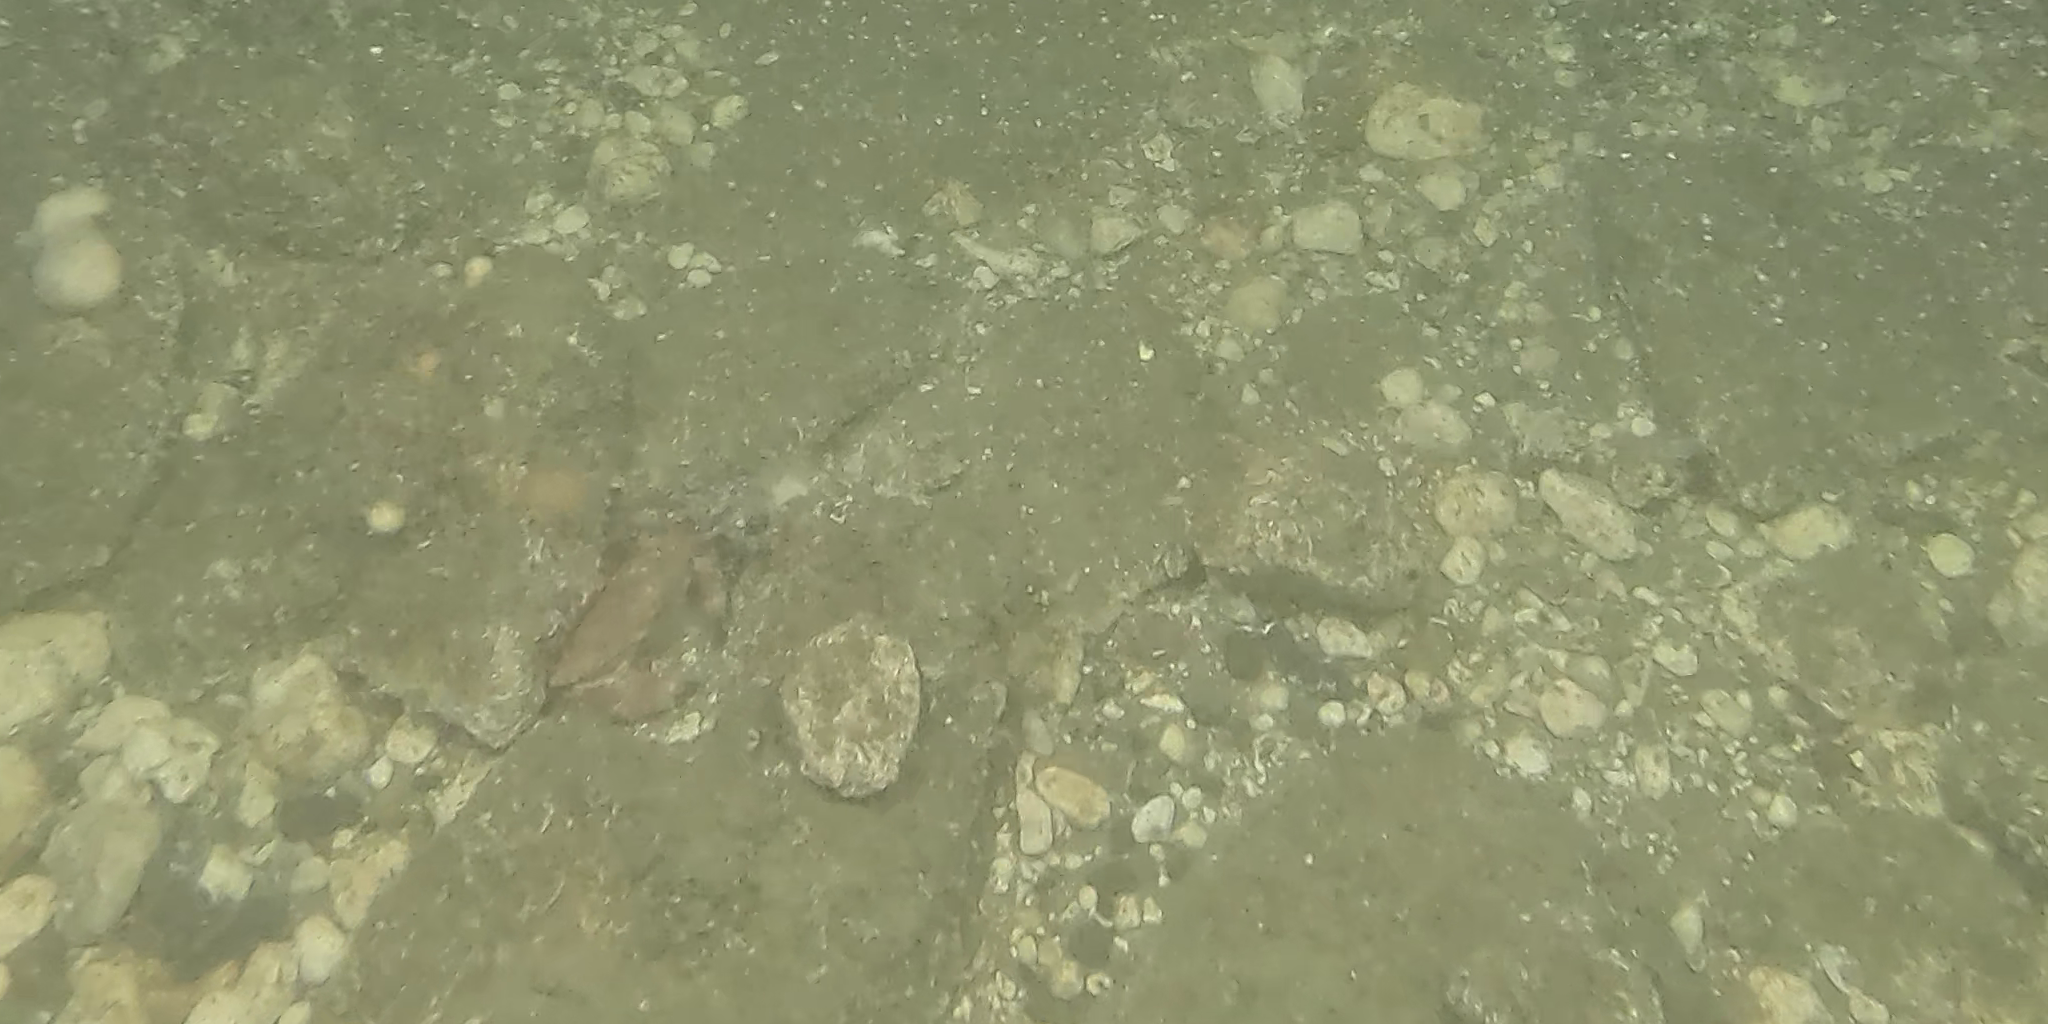
Seabed habitat: stone